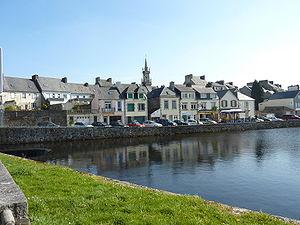
La ville vue depuis le lac
Huelgoat ou Le Huelgoat est une commune française dans le département du Finistère, en région Bretagne. Huelgoat est un ancien chef-lieu de canton, et est aussi membre de Monts d'Arrée Communauté ainsi que du parc naturel régional d'Armorique.